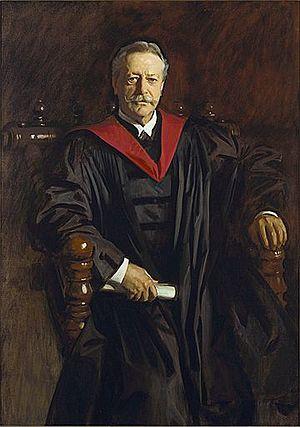
Abbott Lawrence Lowell est un juriste, professeur de science politique et président de l'université Harvard.